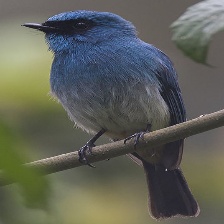
Species: INDIGO FLYCATCHER
Scientific name: EUMYIAS INDIGO